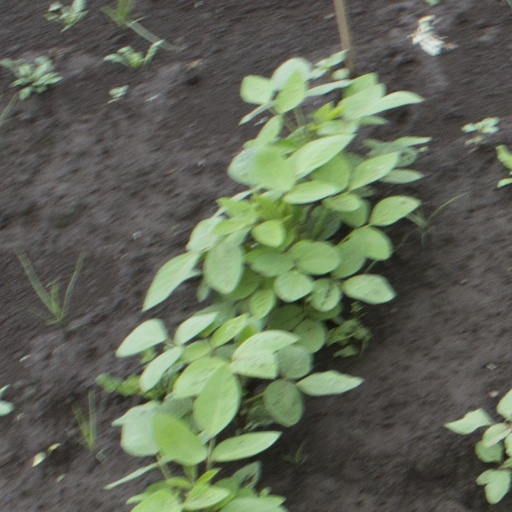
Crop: soybean